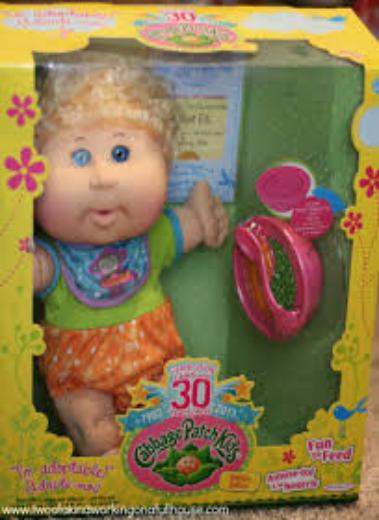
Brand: Cabbage Patch Kids
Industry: Leisure